Battle of Britain (1985 video game)

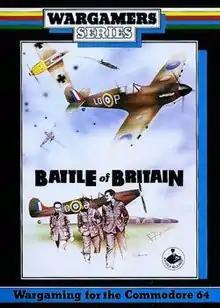
Commodore 64 cover art

Battle of Britain is a turn-based strategy video game developed and published by Personal Software Services for the Commodore 64 and Amstrad CPC in 1985, and the ZX Spectrum the following year. The game is set during the Battle of Britain campaign of the Second World War and revolves around Britain's defence and prevention against a Nazi invasion. In the game, the player commands the Royal Air Force as they must defend key cities against the Luftwaffe.